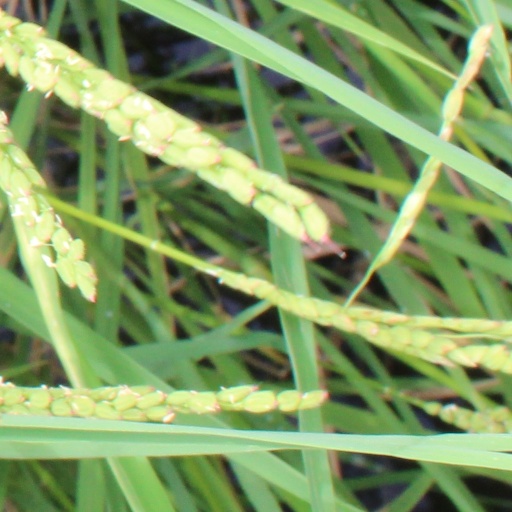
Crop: rice